Tatra 80

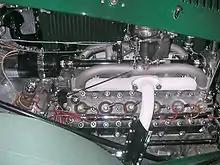
Tatra T80 V12 engine

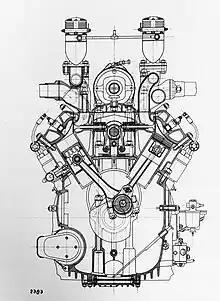
Tatra 80 engine section

Tatra supplied the bare rolling chassis, engine and transmission. Customers chose a body style and which coachbuilding company would build it. Four-door sedans, cabriolets and six-seat limousines were built. There is at least one example of a two-door, four-seat convertible. of Vysoké Mýto built bodies for several Type 80 cars.